April 2019 Spanish general election

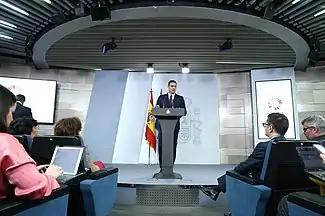
Prime Minister Pedro Sánchez announcing a snap election for 28 April 2019.

The scale of PP's collapse in Catalonia and the success of Cs had an impact on national politics, with Ciudadanos rising to first place nationally in subsequent opinion polls, endangering PP's stand as the hegemonic party within the Spanish centre-right spectrum. Massive protests by pensioners groups, long regarded as a key component of the PP's electoral base, demanding pension increases, further undermining the PP's standing.